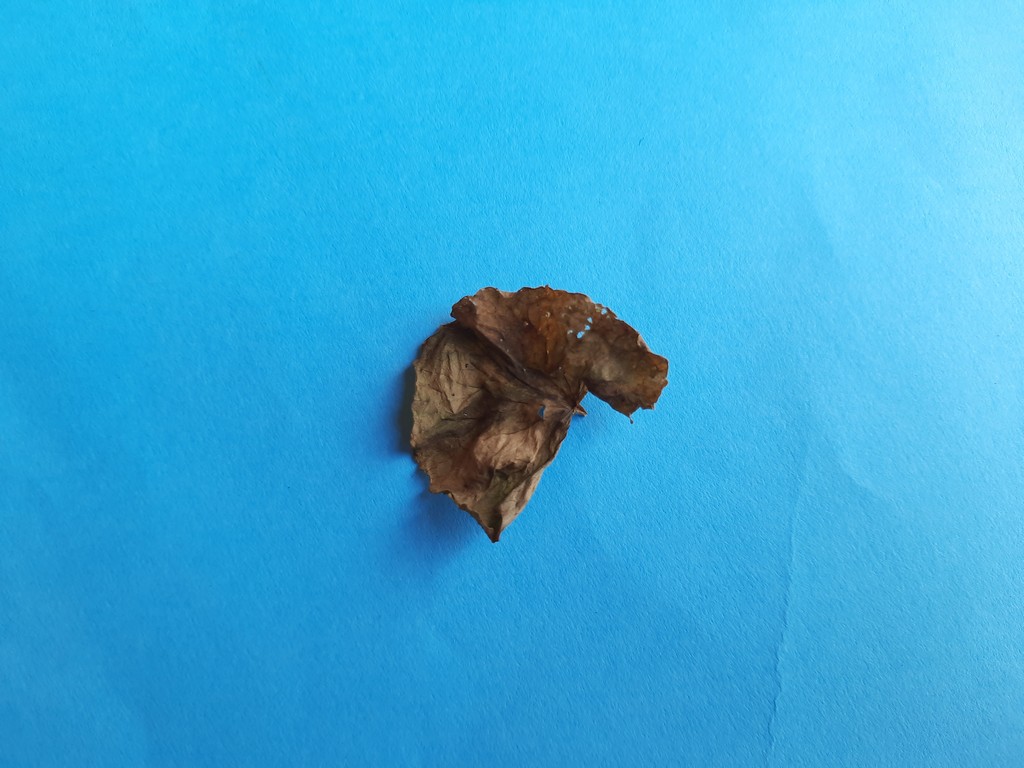
Label: Dried